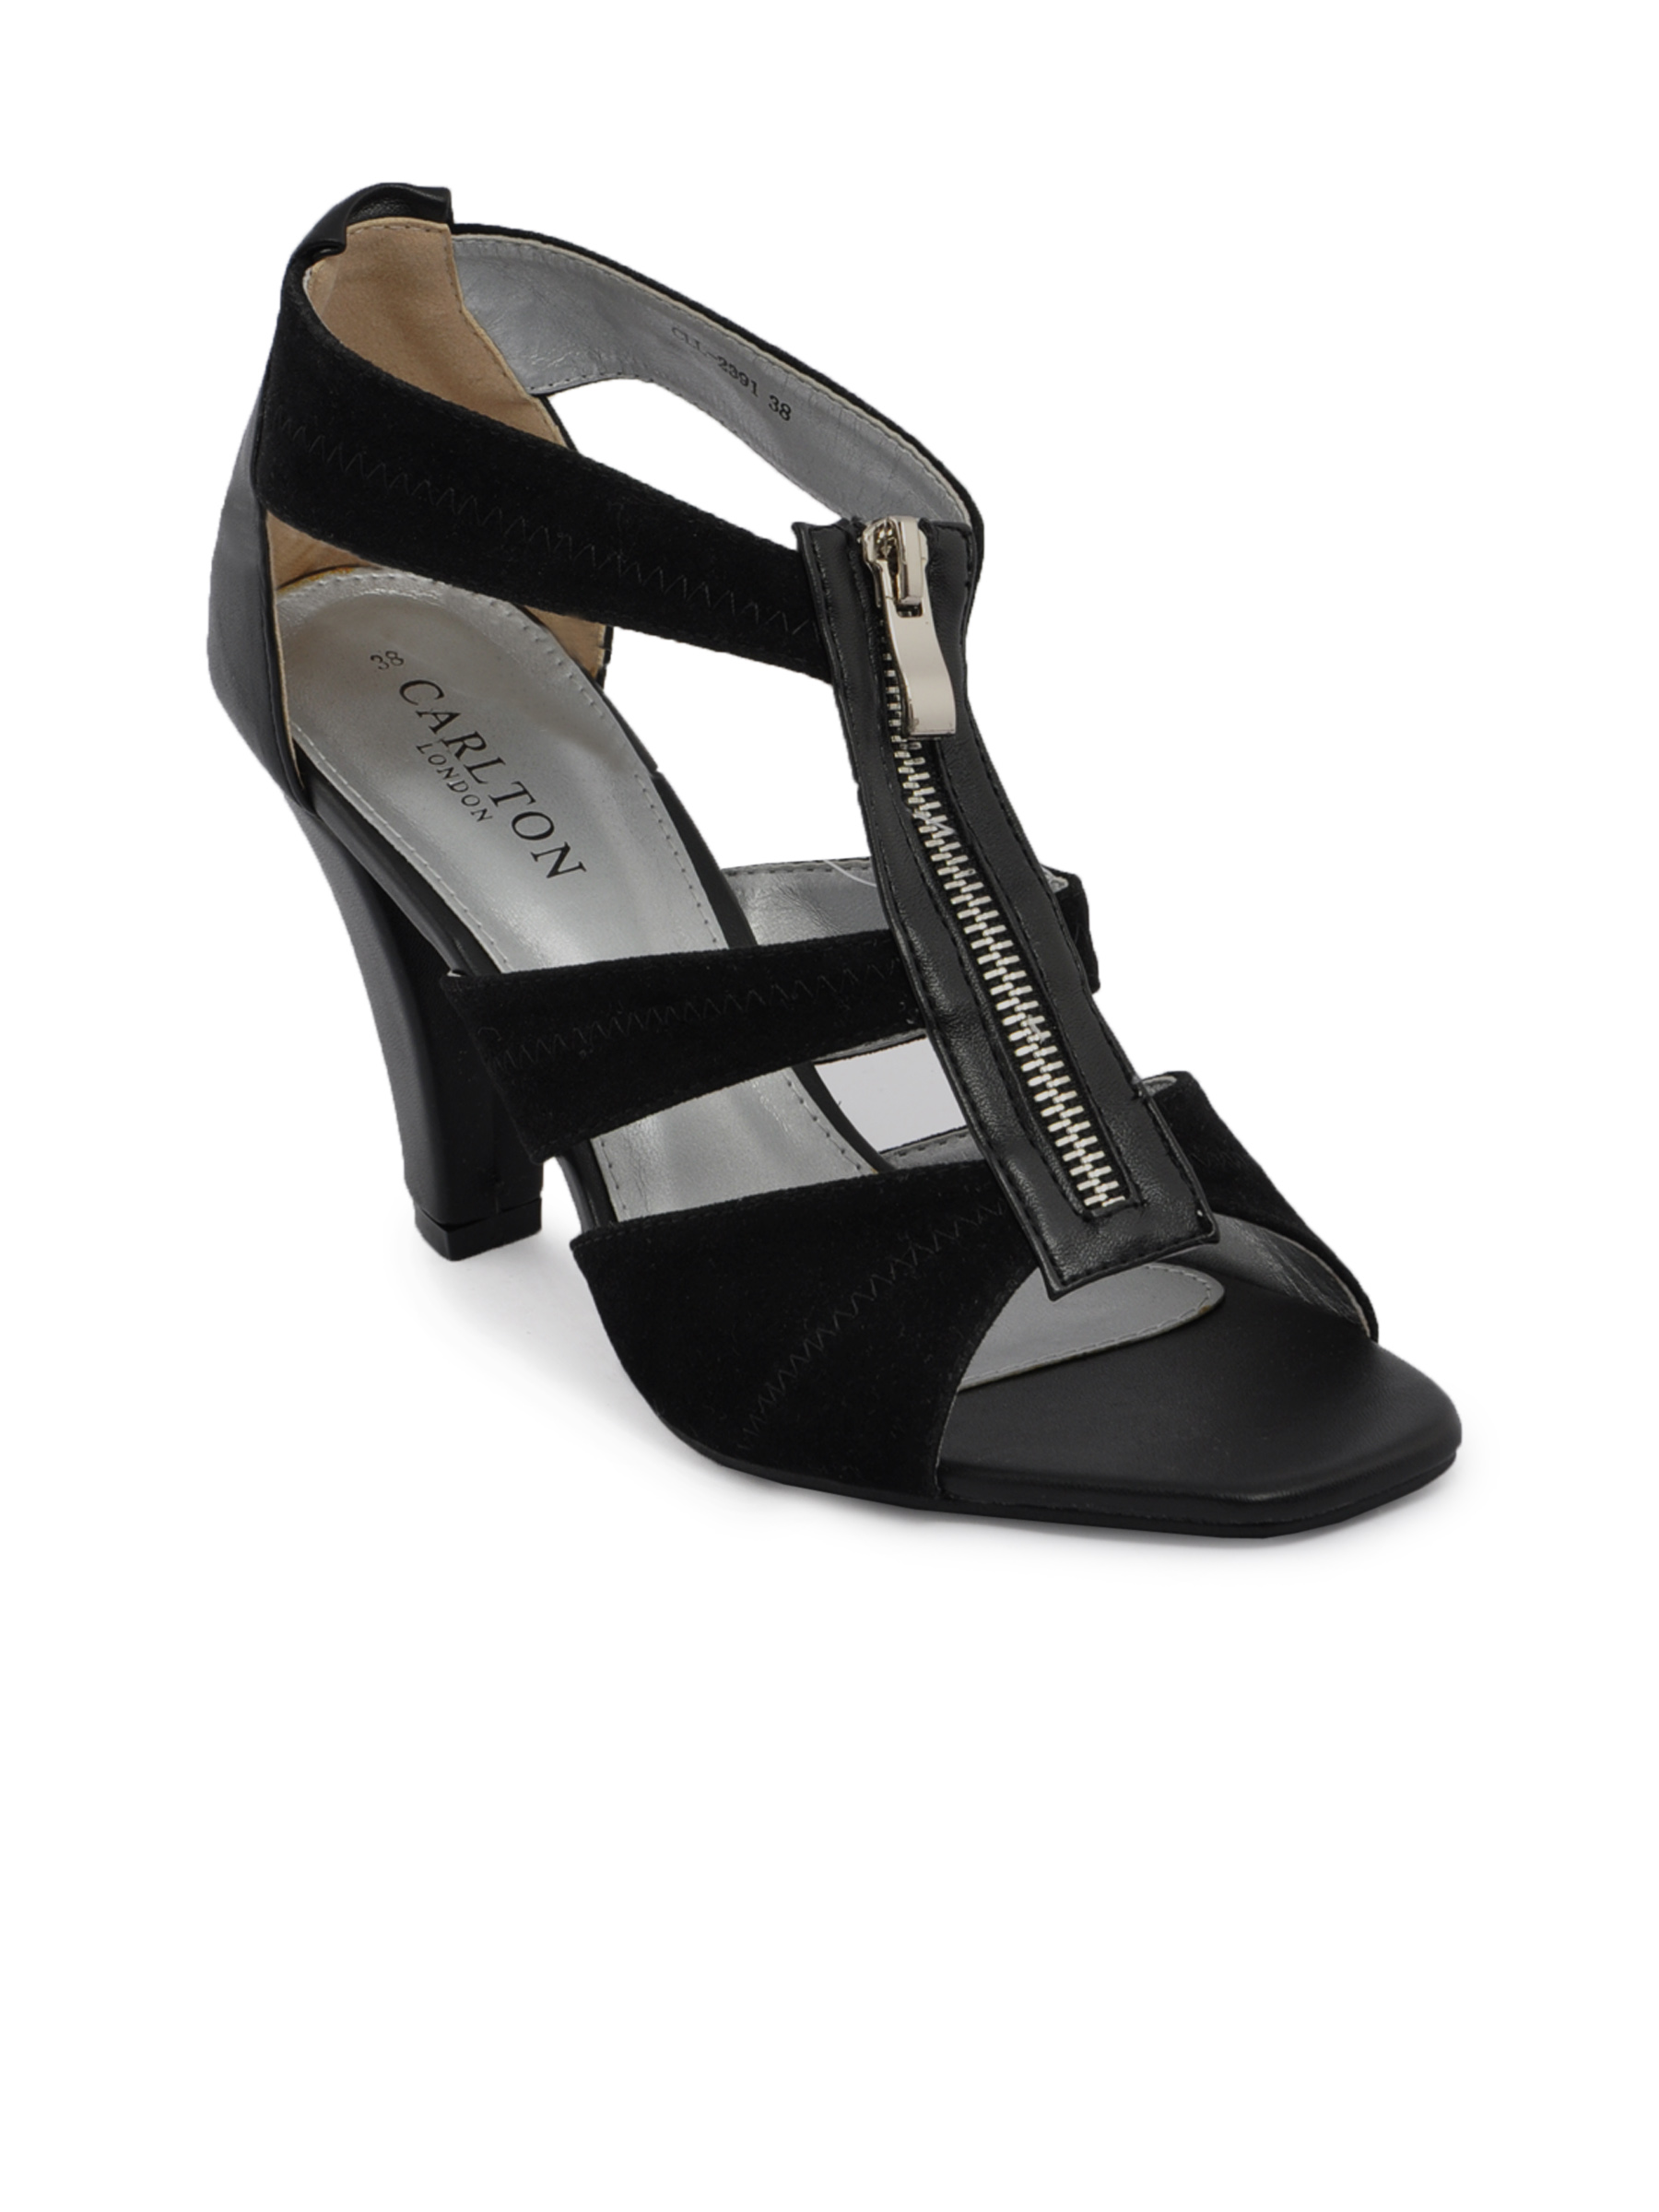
Carlton London Women Classy Black Heels
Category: Footwear / Shoes / Heels
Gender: Women
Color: Black
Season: Winter 2012
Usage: Casual